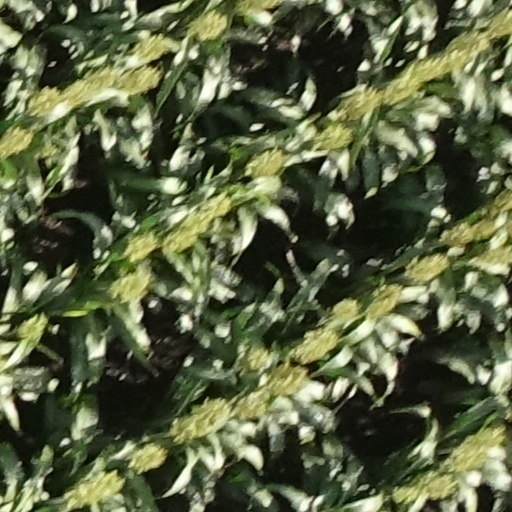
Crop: sorghum